Question: Please indicate a possible affordance area of the drag_suitcase that can be used for dragging
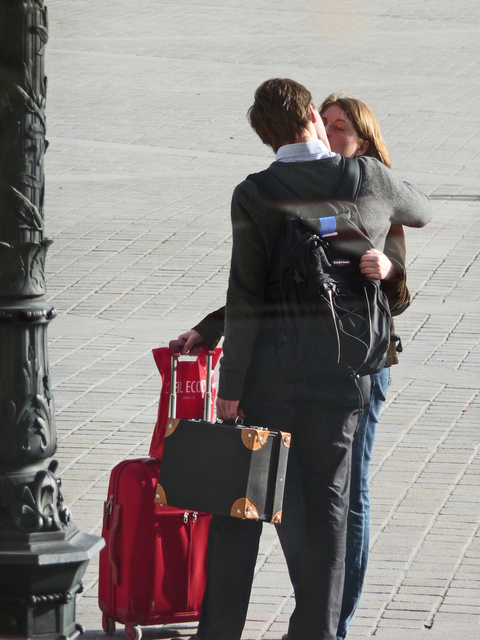
Answer: [167.218, 333.233, 226.165, 369.323]